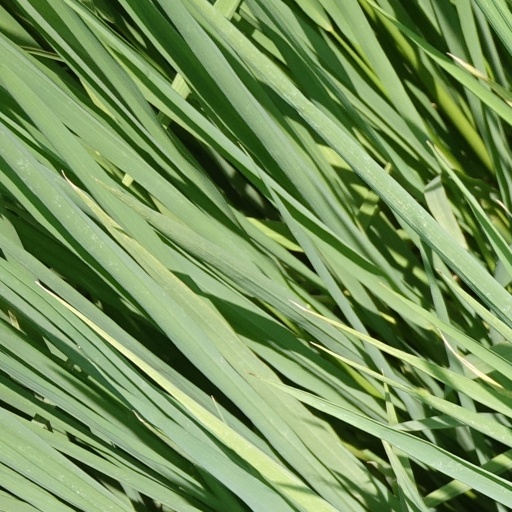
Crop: rice